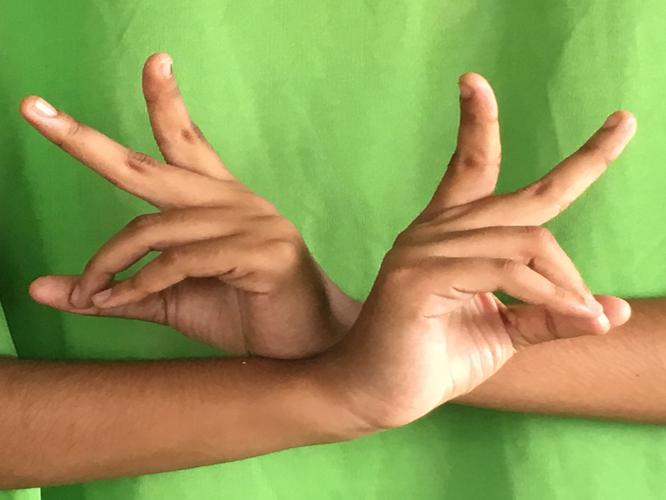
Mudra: Kartariswastika
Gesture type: double_hand